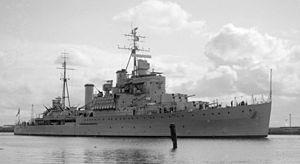
Le HMS Bermuda est un croiseur léger de la classe Crown Colony construit pour la Royal Navy.
La classe Crown Colony était une classe de croiseurs légers de la Royal Navy nommés d'après les colonies de la Couronne de l'Empire britannique. Les huit premiers navires construits sont regroupés dans une sous-classe appelée Fidji, tandis que les trois derniers, construits selon une conception légèrement modifiée, sont regroupés dans la sous-classe Ceylon.